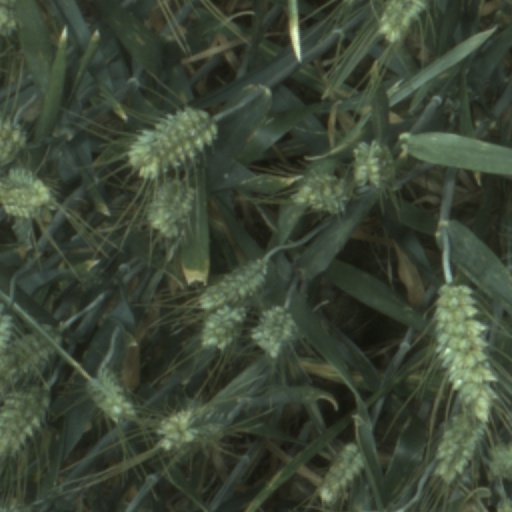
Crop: wheat